Lumos (charity)

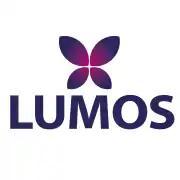
Previous logo (2010-2021).

In 2004, Rowling read an article in "The Sunday Times" about children with disabilities who were placed in cage beds. She and Emma Nicholson co-founded the Children's High Level Group (CHLG) in 2005. CHLG was briefly renamed The Children's Voice, but then changed back to its original name because "The Children's Voice" was trademarked in the US. It became Lumos, after a spell in "Harry Potter" (which in the series illuminates the tip of the caster's wand with a bright light), in 2010. Rowling stood down as a trustee in 2013 but continued as the charity's president.